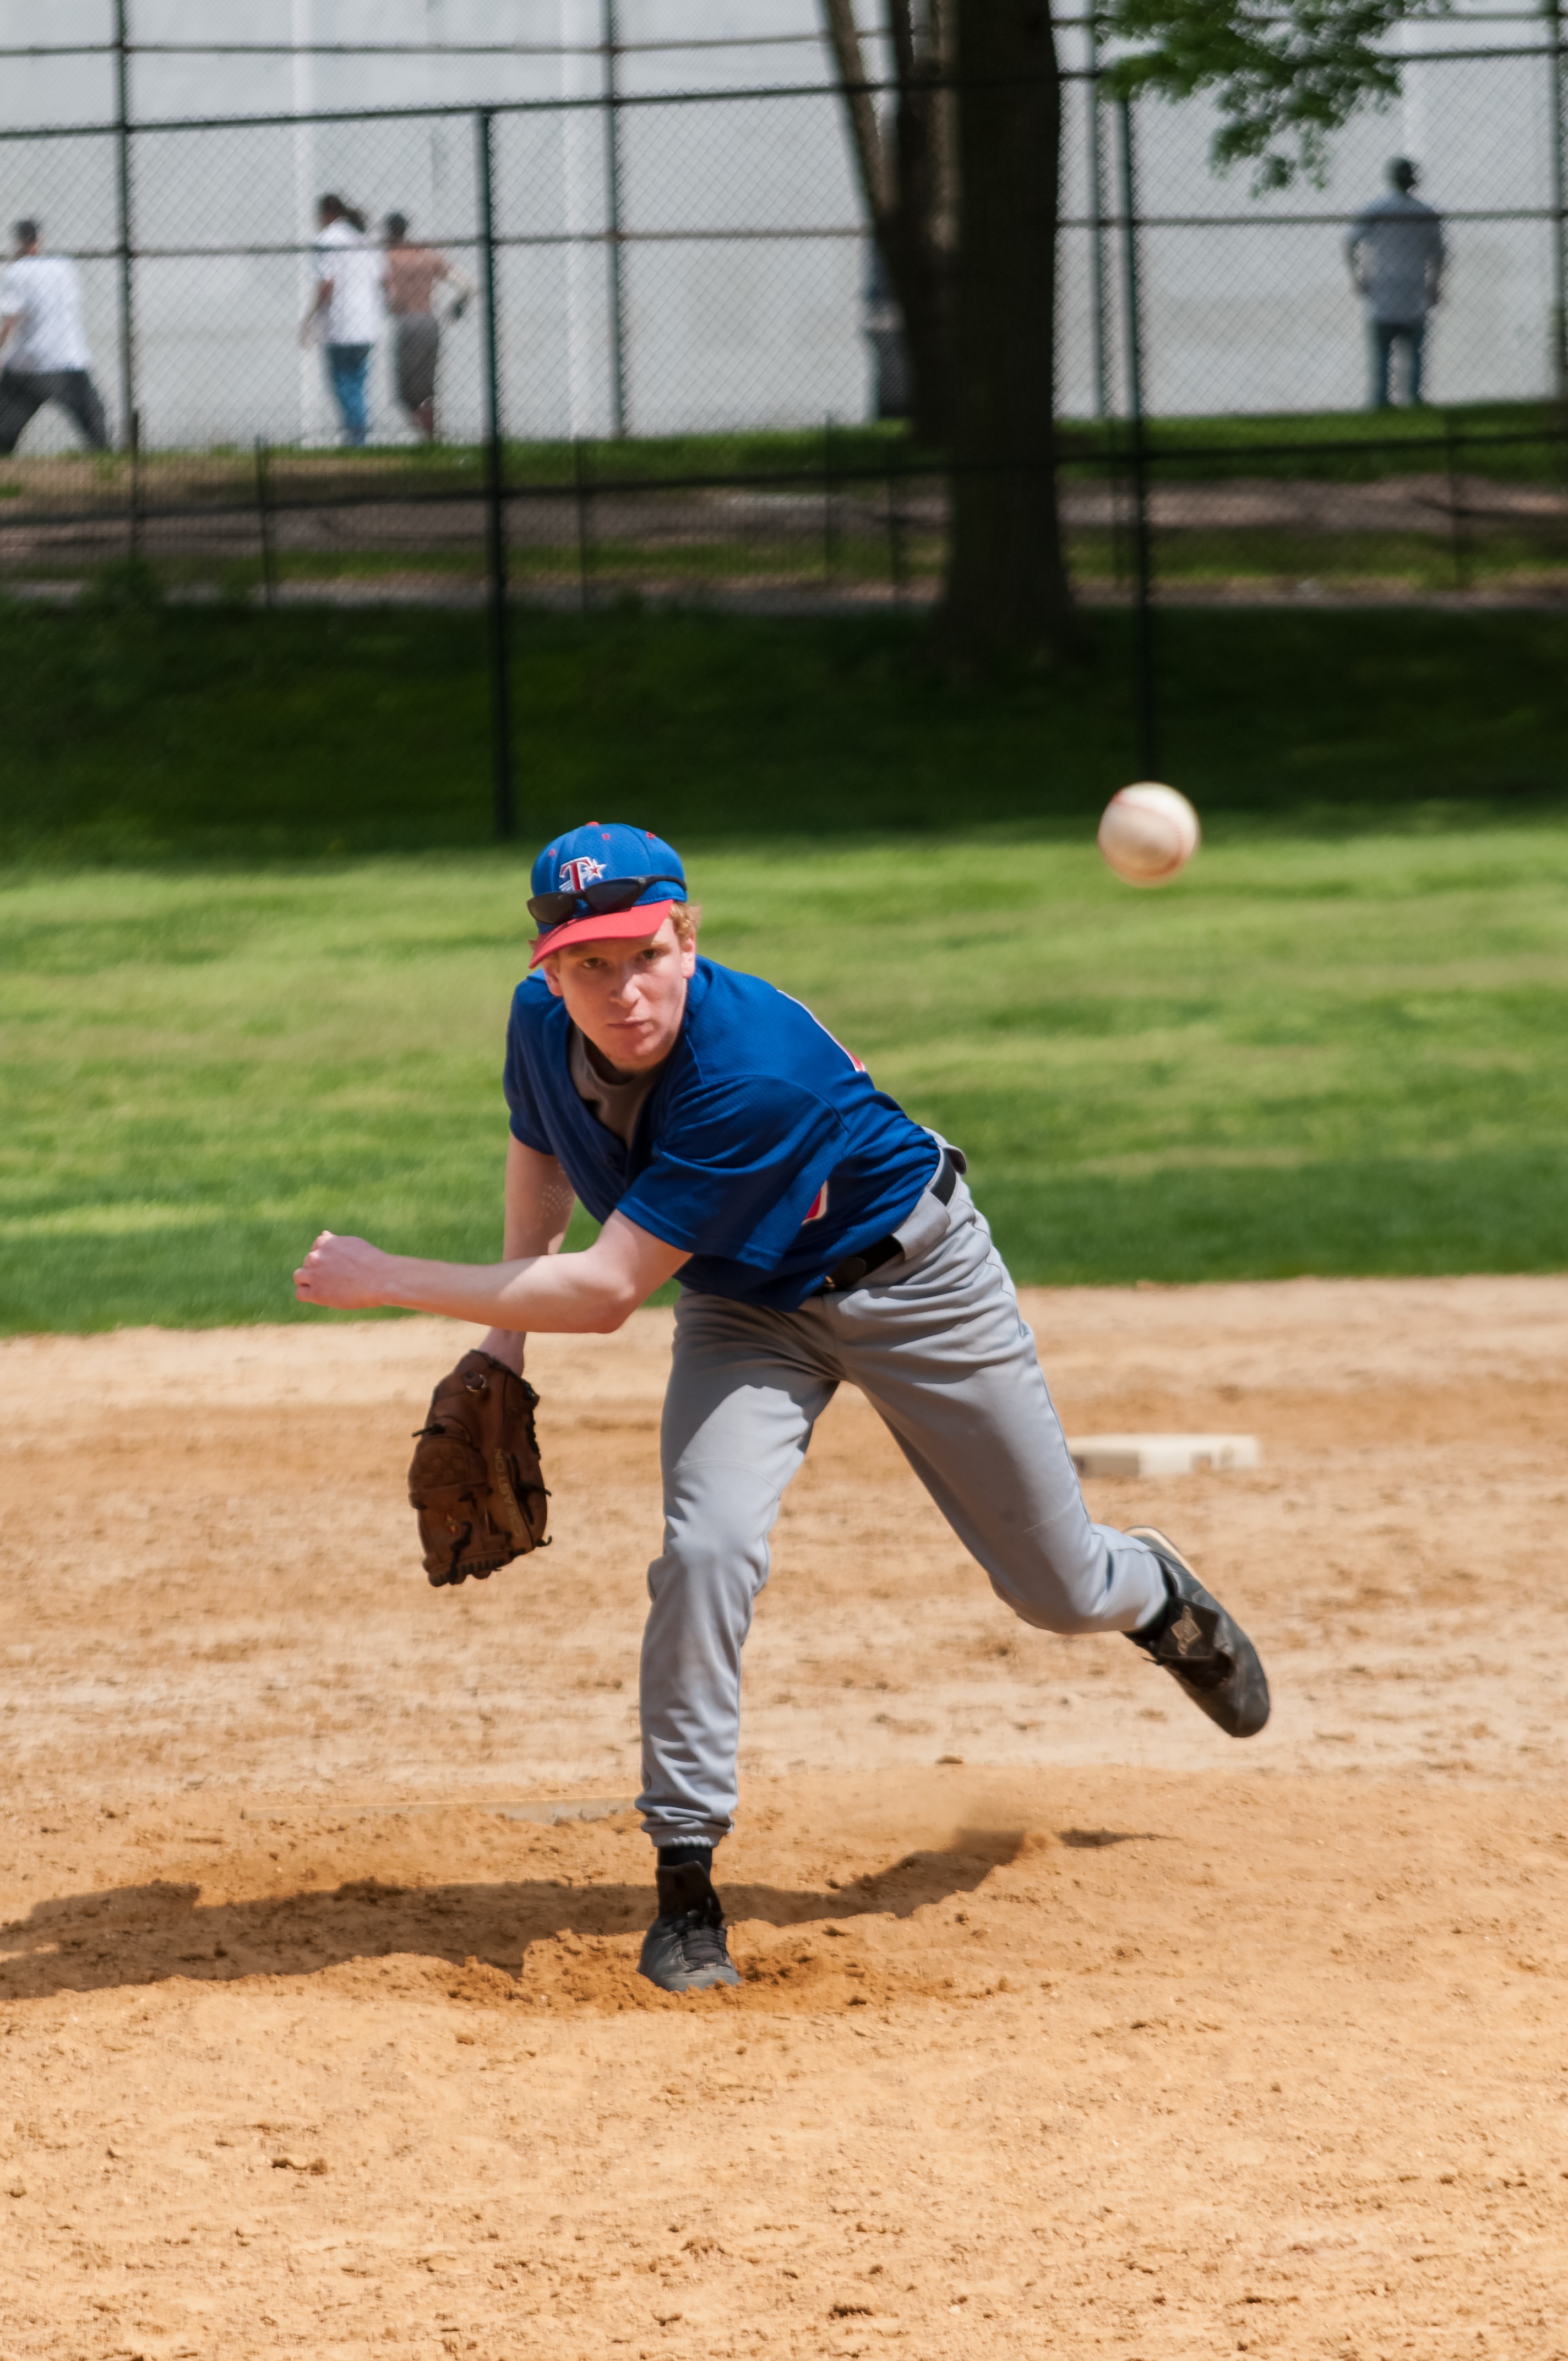
baseball, sport, game, baseball field, pitch, sports, pitcher, ball, tournament, softball, ball game, team sport, college baseball, competition event, bat and ball games, baseball positions, college softball